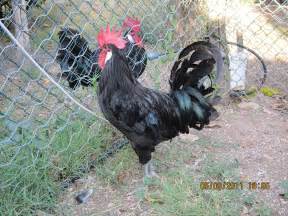
Label: chicken